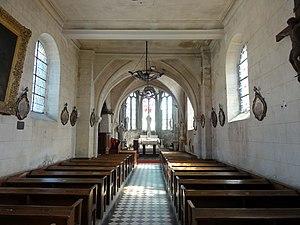
L'église Saint-Rémy de Barbery est une église catholique paroissiale située à Barbery, en France. C'est un petit édifice à nef unique, d'une facture un peu rustique, qui date pour l'essentiel du milieu du XIIᵉ siècle, pour la nef, et du milieu du XVIᵉ siècle, pour les parties orientales. Les deux premières travées de la nef ont été remaniées à l'époque moderne, et ont perdu leur intérêt, mais la troisième travée conserve une voûte d'ogives d'origine, et correspond à la base de l'ancien clocher, et en même temps à la première travée de l'ancien chœur. Vers le milieu du XVIᵉ siècle, sa seconde travée a été remplacée par un petit transept et une abside à cinq pans, et l'église de Barbery offre ainsi l'un des rares exemples d'une église rurale avec transept de cette époque. Le style est gothique flamboyant, mais les influences de la Renaissance se manifeste à travers le retour vers l'arc en plein cintre. Le chevet se distingue par l'importance de ses surfaces vitrées. L'église Saint-Rémy a été inscrite aux monuments historiques par arrêté du 24 janvier 1978.